Steven Nzonzi

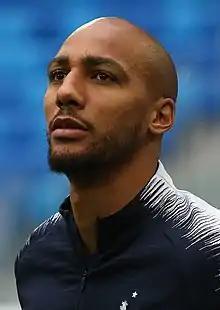
Nzonzi with France at the 2018 FIFA World Cup

Steven Nkemboanza Mike Christopher Nzonzi (born 15 December 1988) is a French professional footballer who plays as a defensive midfielder.